Frances Packing House

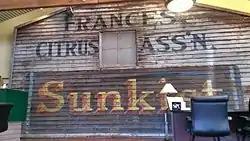
The preserved wall of the packing house

The Frances Packing House in Orange County, California near Irvine, California is a historic packing house that was built in 1916. It was listed on the National Register of Historic Places (NRHP) in 1977.